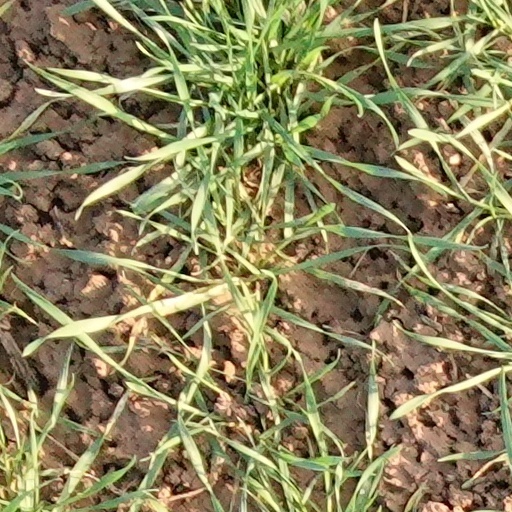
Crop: wheat